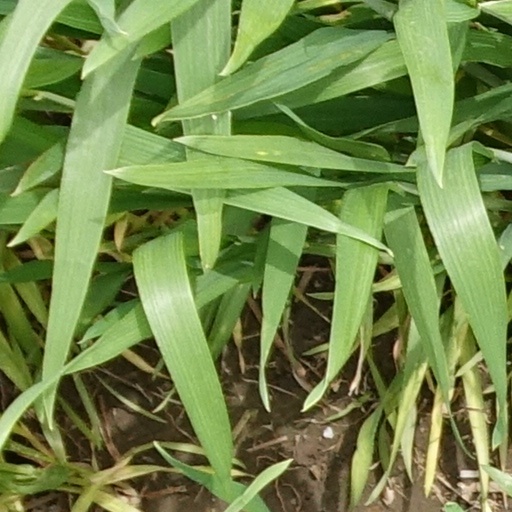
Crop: wheat